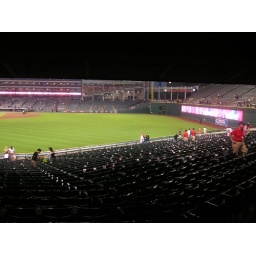
There's a door in the left field wall.